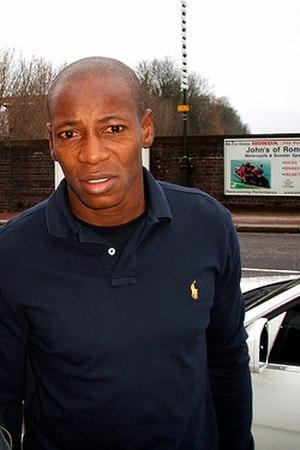
Luís Boa Morte Pereira, né le 4 août 1977 à Lisbonne au Portugal, est un joueur de football international portugais. Il jouait milieu offensif.